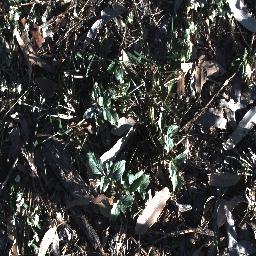
Label: snake_weed